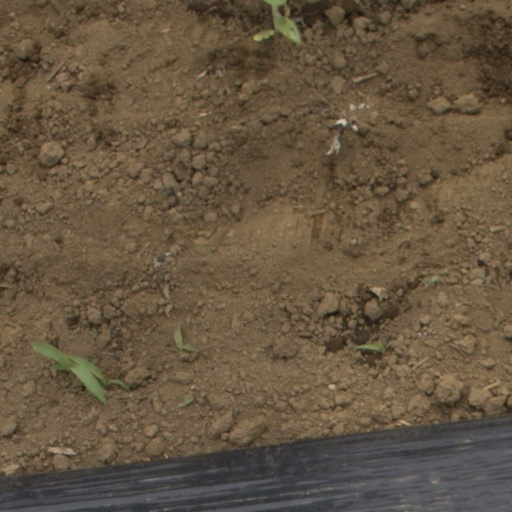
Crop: Jerusalem artichoke